W. E. B. Du Bois

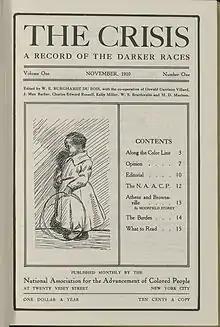
First Issue of "The Crisis", November 1910

NAACP leaders offered Du Bois the position of Director of Publicity and Research. He accepted the job in the summer of 1910 and moved to New York after resigning from Atlanta University. His primary duty was editing the NAACP's monthly magazine, which he named "The Crisis". The first issue appeared in November 1910, and Du Bois wrote that it aimed to set out "those facts and arguments which show the danger of race prejudice, particularly as manifested today toward colored people". The journal was phenomenally successful, and its circulation reached 100,000 in 1920. Typical articles in the early editions polemics against the dishonesty and parochialism of black churches, and discussions on the Afrocentric origins of Egyptian civilization. Du Bois's African-centered view of ancient Egypt was in direct opposition to many Egyptologists of his day, including Flinders Petrie, whom Du Bois had met at a conference.